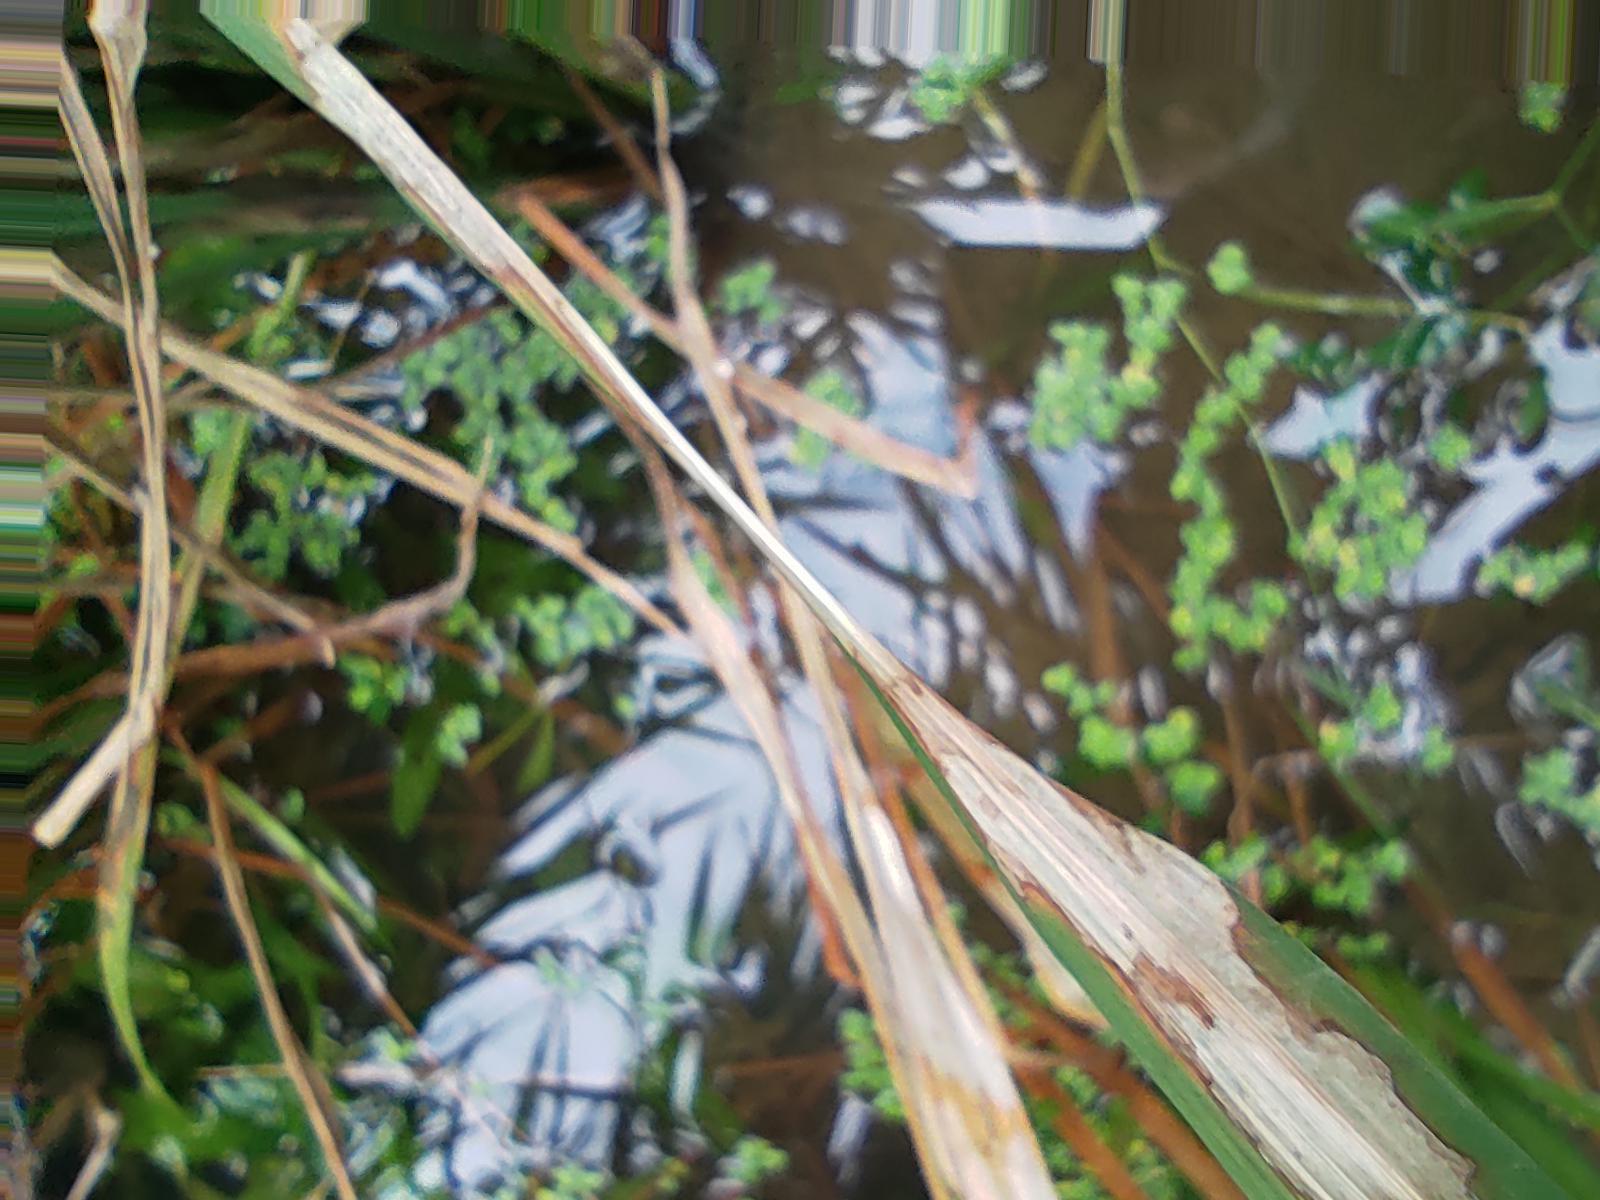
Nhãn: Bệnh Đốm Vằn ( Khô vằn ) ( Sheath Blight )